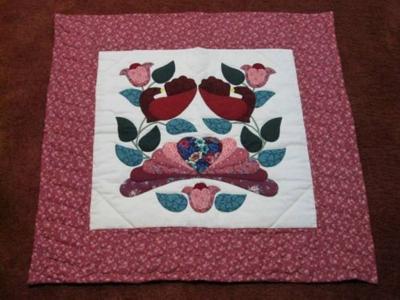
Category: table